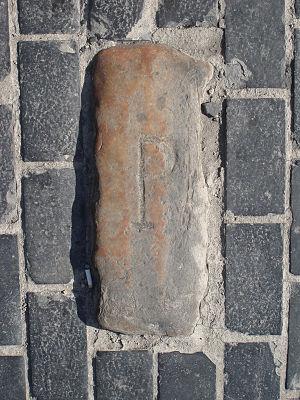
Tournai est une ville francophone de Belgique située en Wallonie picarde et en Flandre romane, chef-lieu d’arrondissement de la province de Hainaut et siège de l'évêché de Tournai.